Prince Edward Theatre

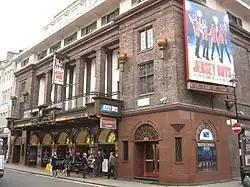
Prince Edward Theatre in November 2010

The Prince Edward Theatre is a West End theatre situated on Old Compton Street, just north of Leicester Square, in the City of Westminster, London.